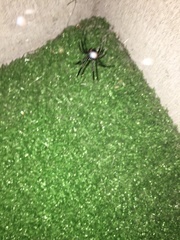
Species: Lactrodectus_hesperus